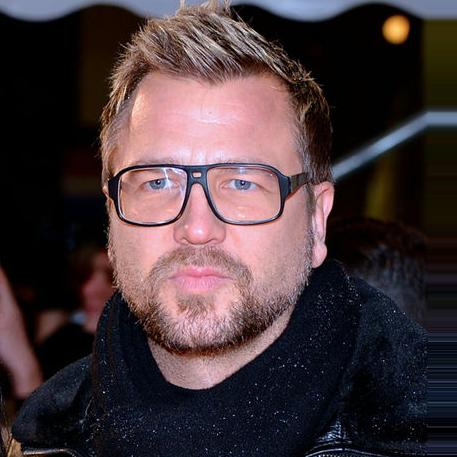
Age: 41